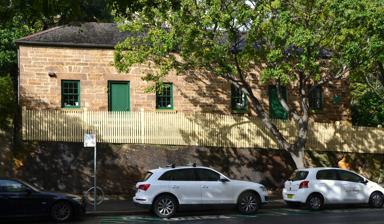
Building: Glover cottages
Country: Australia
Year built: 1838
Buildings in New South Wales, Australia Glover cottages Glover cottages as seen from Kent Street Glover cottages Location of the cottages in Greater Sydney Alternative names The Ark General information Status Completed Type Offices (current use) Private residences (former use) Architectural style Colonial Georgian Location 124–134 Kent Street, Millers Point , New South Wales Country Australia Coordinates 33°51′48″S 151°12′10″E / 33.8632633215986°S 151.202883215236°E / -33.8632633215986; 151.202883215236 Current tenants Australian Institute of International Affairs Construction started 1820 Completed 1838 Client Edward Ewen Thomas Glover Owner Government of New South Wales Landlord via State Property Authority Design and construction Main contractor James Pashley Register of the National Estate Official name Glover Cottages Type Historic Designated 21 March 1978 Reference no. 2164 New South Wales Heritage Database (Local Government Register) Official name Terrace Group "Glover Cottages" Including Interiors Type Built (local register) Criteria a., b., c., d., e., f., g. Designated 14 December 2012 Reference no. I925 References The Glover cottages are two semi-detached cottages in Kent Street, Millers Point , a suburb of Sydney , in New South Wales , Australia . The cottages were completed in the Colonial Georgian style between 1820 and 1838. Description and history The Glover cottages are located on an artificial rock shelf on the east side of Kent Street. This rock shelf may have been created by quarrying from 1810 to 1830. The cottages were constructed on the site by Edward Ewen, a cooper .  Ewen later sold the property to Thomas Glover, a publican whose activities were centred on Cumberland Street in The Rocks . Glover saw the property primarily as a source of income rather than a primary residence; he duly carried out repairs on the buildings, as well as building two more houses on the site. Thomas Glover died intestate in 1836; after protracted legal proceedings, the property was transferred in 1840 to James Glover, Thomas's son. Property and buildings stayed in the Glover family, being used partly for accommodation and partly as a source of income – which included some demolition and development – until 1900. By this time, the property and cottages were popularly known as The Ark. After the outbreak of the bubonic plague in Sydney, the property was resumed under the Darling Harbour Wharves Resumptions Act , but it transpired that the cottages and property were never needed for the purposes of this act. In 1979, the cottages were restored for non-residential purposes and a courtyard was created at the rear. The cottages were heritage-listed in 1989, but the listing was later revoked before being restored. They are regarded as being of historical significance as a quality building constructed before the formal granting of the land. They are also an early example of Colonial Georgian design as used in a colonial town, as well as being one of the few remaining examples of small residential buildings that date from the 1820s. Heritage listing On 14 December 2012 the cottages were entered on the City of Sydney local government list of the New South Wales Heritage Database with the following statement of significance: The Glover Cottages are a rare surviving example of a vernacular single storey semi-detached stone cottage dating from the 1820s in inner Sydney. The cottages evidence the pattern of development of Millers Point prior to the formal layout of the streets where vernacular cottages were built on rock ledges, and are evidence of the process of land subdivision prior to the formal granting of titles. The cottages also indicate the standard of building that survived the post plague demolitions and represents the role of the Sydney Harbour Trust, later the MSB in providing housing for its workers. — Statement of significance, New South Wales Heritage Database . On 21 March the cottages were listed on the (now defunct) Register of the National Estate . Gallery Courtyard at rear of a cottage Side view of a cottage See also Architecture portal Australian residential architectural styles Richmond Villa References ^ a b c "Terrace Group "Glover Cottages" Including Interiors" . New South Wales Heritage Database . Office of Environment & Heritage . ^ a b "Glover Cottages, 124-126 Kent St, Millers Point, NSW, Australia (Place ID 2164)" . Australian Heritage Database . Australian Government . 21 March 1978 . ^ The Heritage of Australia, Macmillan Company, 1981, pp.2/70-71 External links Wikimedia Commons has media related to Glovers Cottages, Millers Point . About the Glover Cottages at the Australian Institute of International Affairs (NSW)